Extreme Pogo

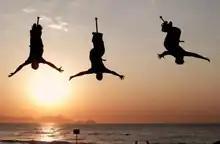
No-Handed Backflips in Rio de Janeiro, Brazil

Following the founding of Xpogo LLC, the infrastructure surrounding the growing sport became more defined. Pogopalooza 7 (Salt Lake City), Pogopalooza 8 (Costa Mesa), Pogopalooza 9 (Costa Mesa), and Pogopalooza 10 (New York City) were of professional grade, drawing tens of thousands of spectators in total and earning hundreds of millions of media impressions. Today, Xpogo LLC acts as the governing body for the sport, representing the top extreme pogo athletes worldwide, releasing and distributing professional content, and producing competitions and clinics.